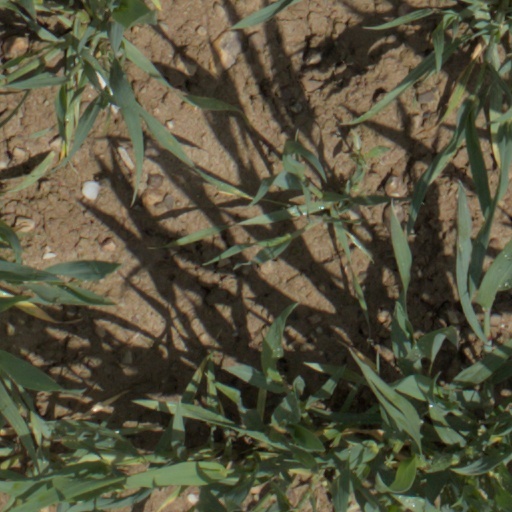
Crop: wheat